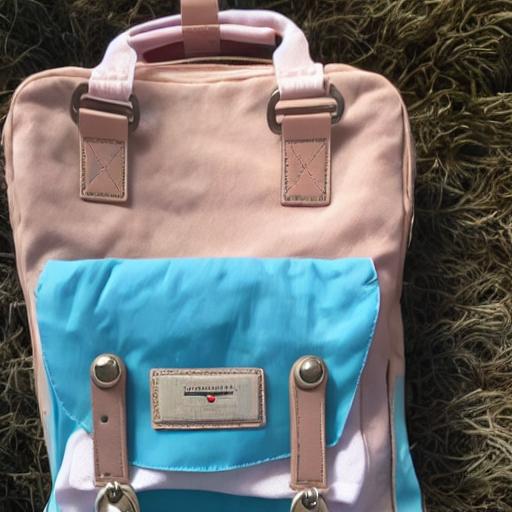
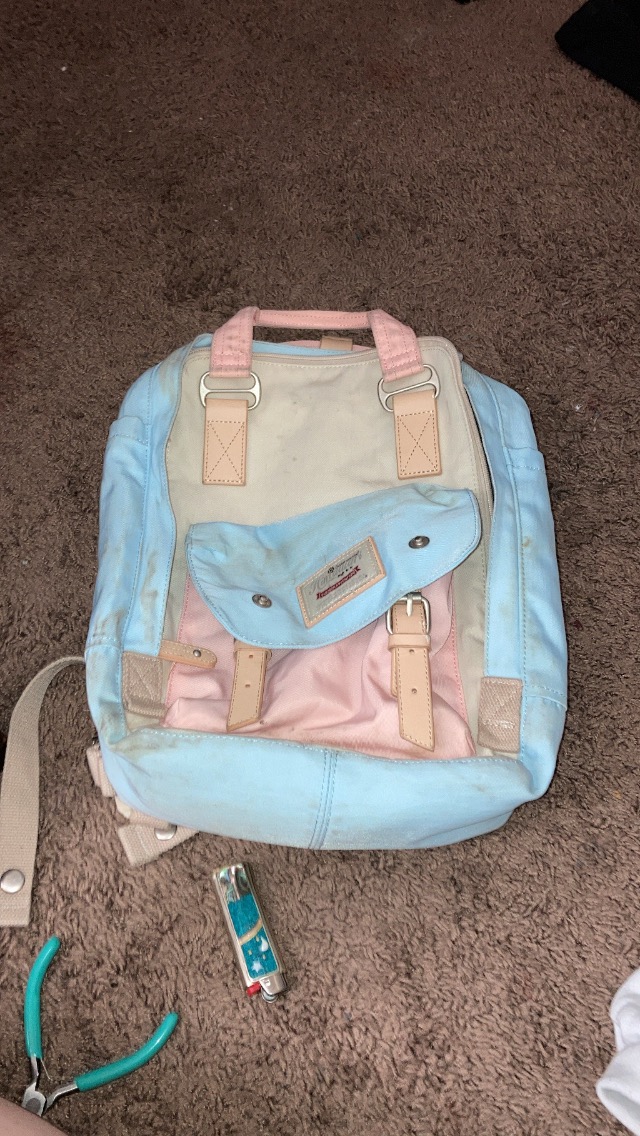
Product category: bag
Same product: no